Xylophone

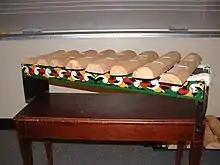
"Kulintang a Kayo", a Philippine xylophone

The instrument has obscure ancient origins. Nettl proposed that it originated in southeast Asia and came to Africa c. AD 500 when a group of Malayo-Polynesian speaking peoples migrated to Africa, and compared East African xylophone orchestras and Javanese and Balinese gamelan orchestras. This was more recently challenged by ethnomusicologist and linguist Roger Blench who posits an independent origin in of the Xylophone in Africa, citing, among the evidence for local invention, distinct features of African xylophones and the greater variety of xylophone types and proto-xylophone-like instruments in Africa.